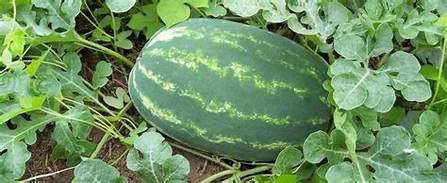
Label: watermelon